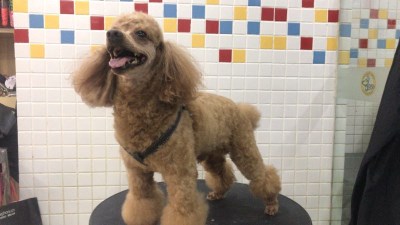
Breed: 2925-n000114-toy_poodle